Venezuela men's national basketball team

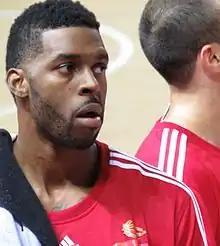
Donta Smith

4 David Díaz, 5 Cesar Portillo, 6 Armando Becker, 7 Nelson Solorzano, 8 Rostin González, 9 Luis Jiménez, 10 Sam Shepherd, 11 Carl Herrera, 12 José Echenique, 13 Gabriel Estaba, 14 Iván Olivares, 15 Alexander Nelcha (Coach: Jesus Cordobés)